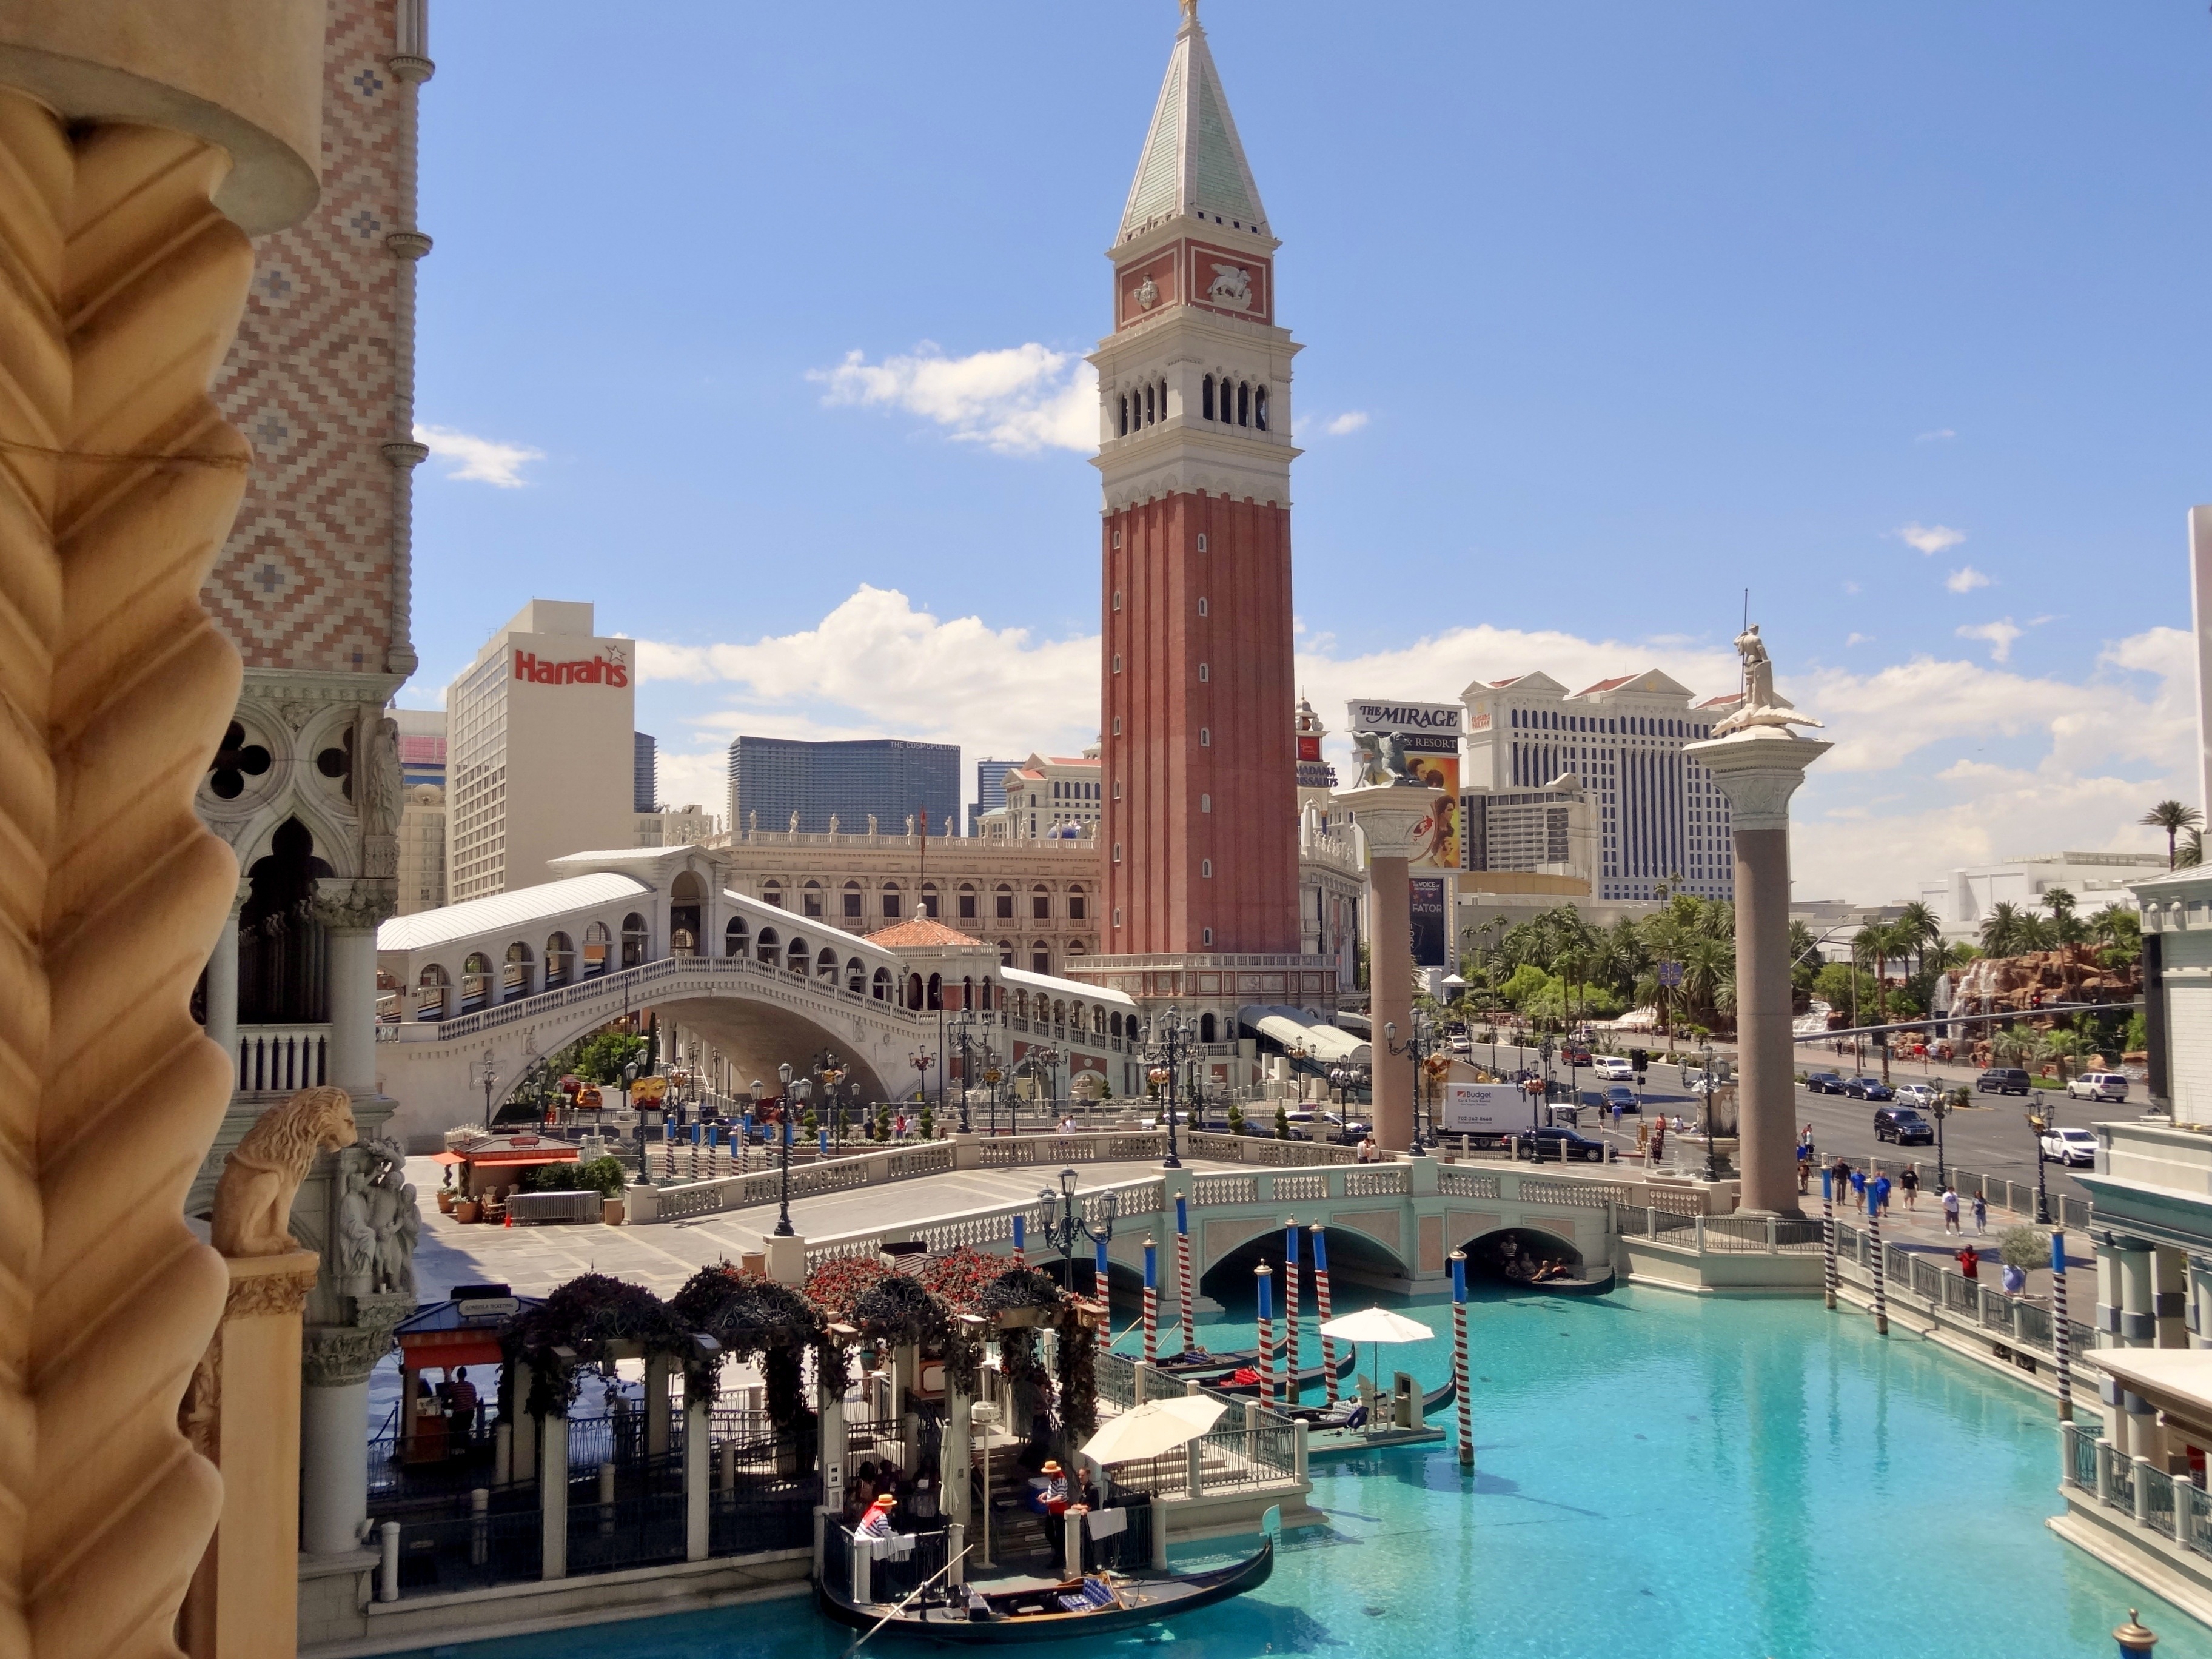
plaza, usa, america, landmark, places of interest, united states, las vegas